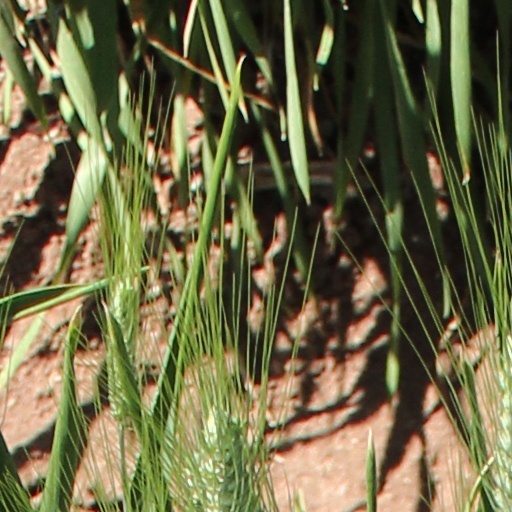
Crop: wheat